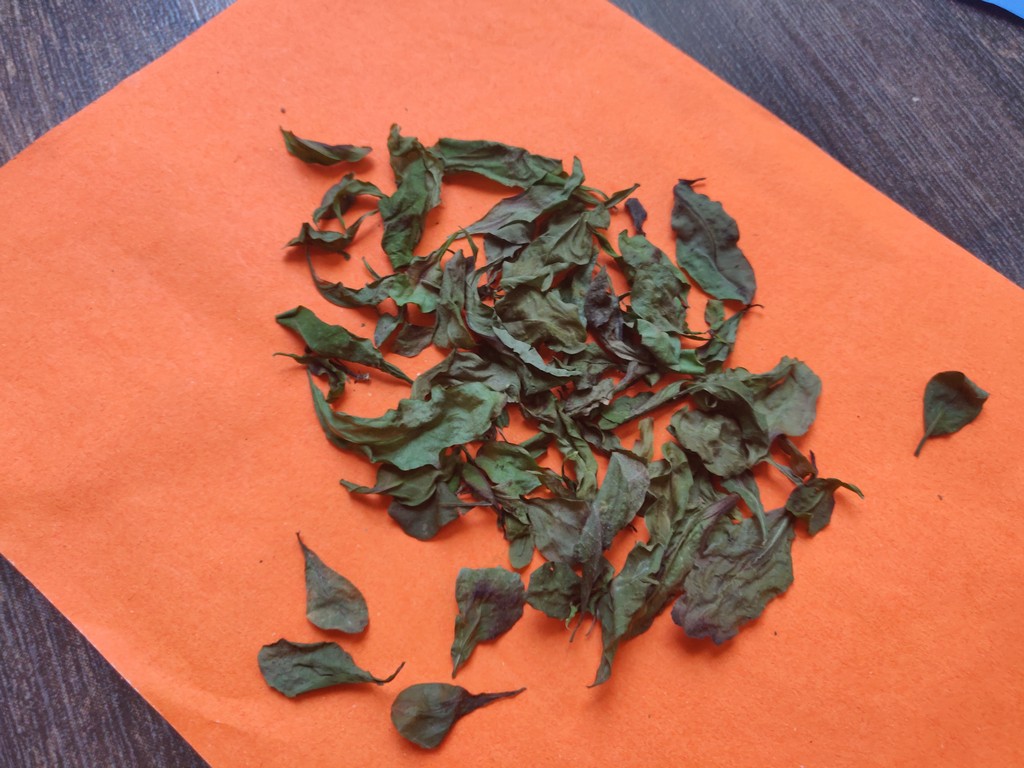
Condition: Dried
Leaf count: multiple
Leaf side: unknown